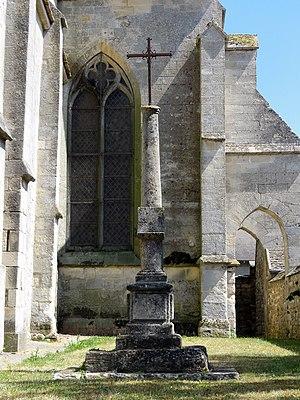
Calvaire devant l'église, Le Bellay-en-Vexin, France.
Le Bellay-en-Vexin est une commune française située dans le département du Val-d'Oise, en région Île-de-France.
L'église Sainte-Marie-Madeleine est une église catholique paroissiale située au Bellay-en-Vexin, en France. De plan cruciforme, elle se compose d'une nef-grange d'origine romane, mais maintes fois remaniée ; d'une base du clocher dont les quatre arcs-doubleaux conservent d'intéressants chapiteaux romans provenant de deux campagnes de construction différentes, alors que la voûte et ses colonnettes à chapiteaux datent seulement de la fin du XIIIᵉ siècle ; d'un croisillon sud gothique rayonnant ; d'une chapelle gothique flamboyante au nord ; et d'un petit chœur carré de la Renaissance. L'aspect extérieur, sobre et sévère, ne révèle pas la multiplicité des campagnes de construction, qui n'ont du reste que peu modifié le plan primitif. Par les deux portails, dont l'un est bouché, et par son clocher en bâtière richement décoré, l'église Sainte-Marie-Madeleine paraît avant tout comme un édifice de la période rayonnante, et les rares éléments romans ne sont visibles que depuis l'intérieur.